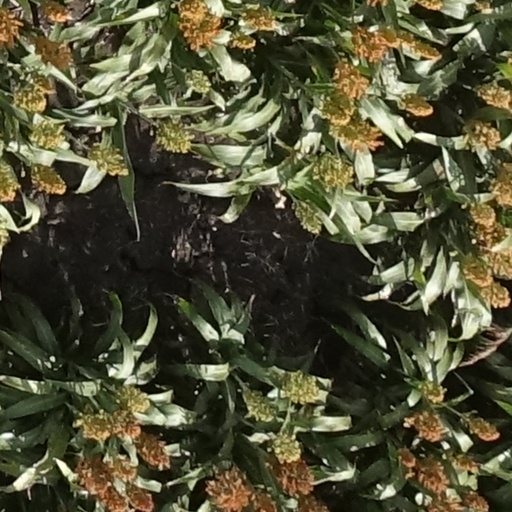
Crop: sorghum